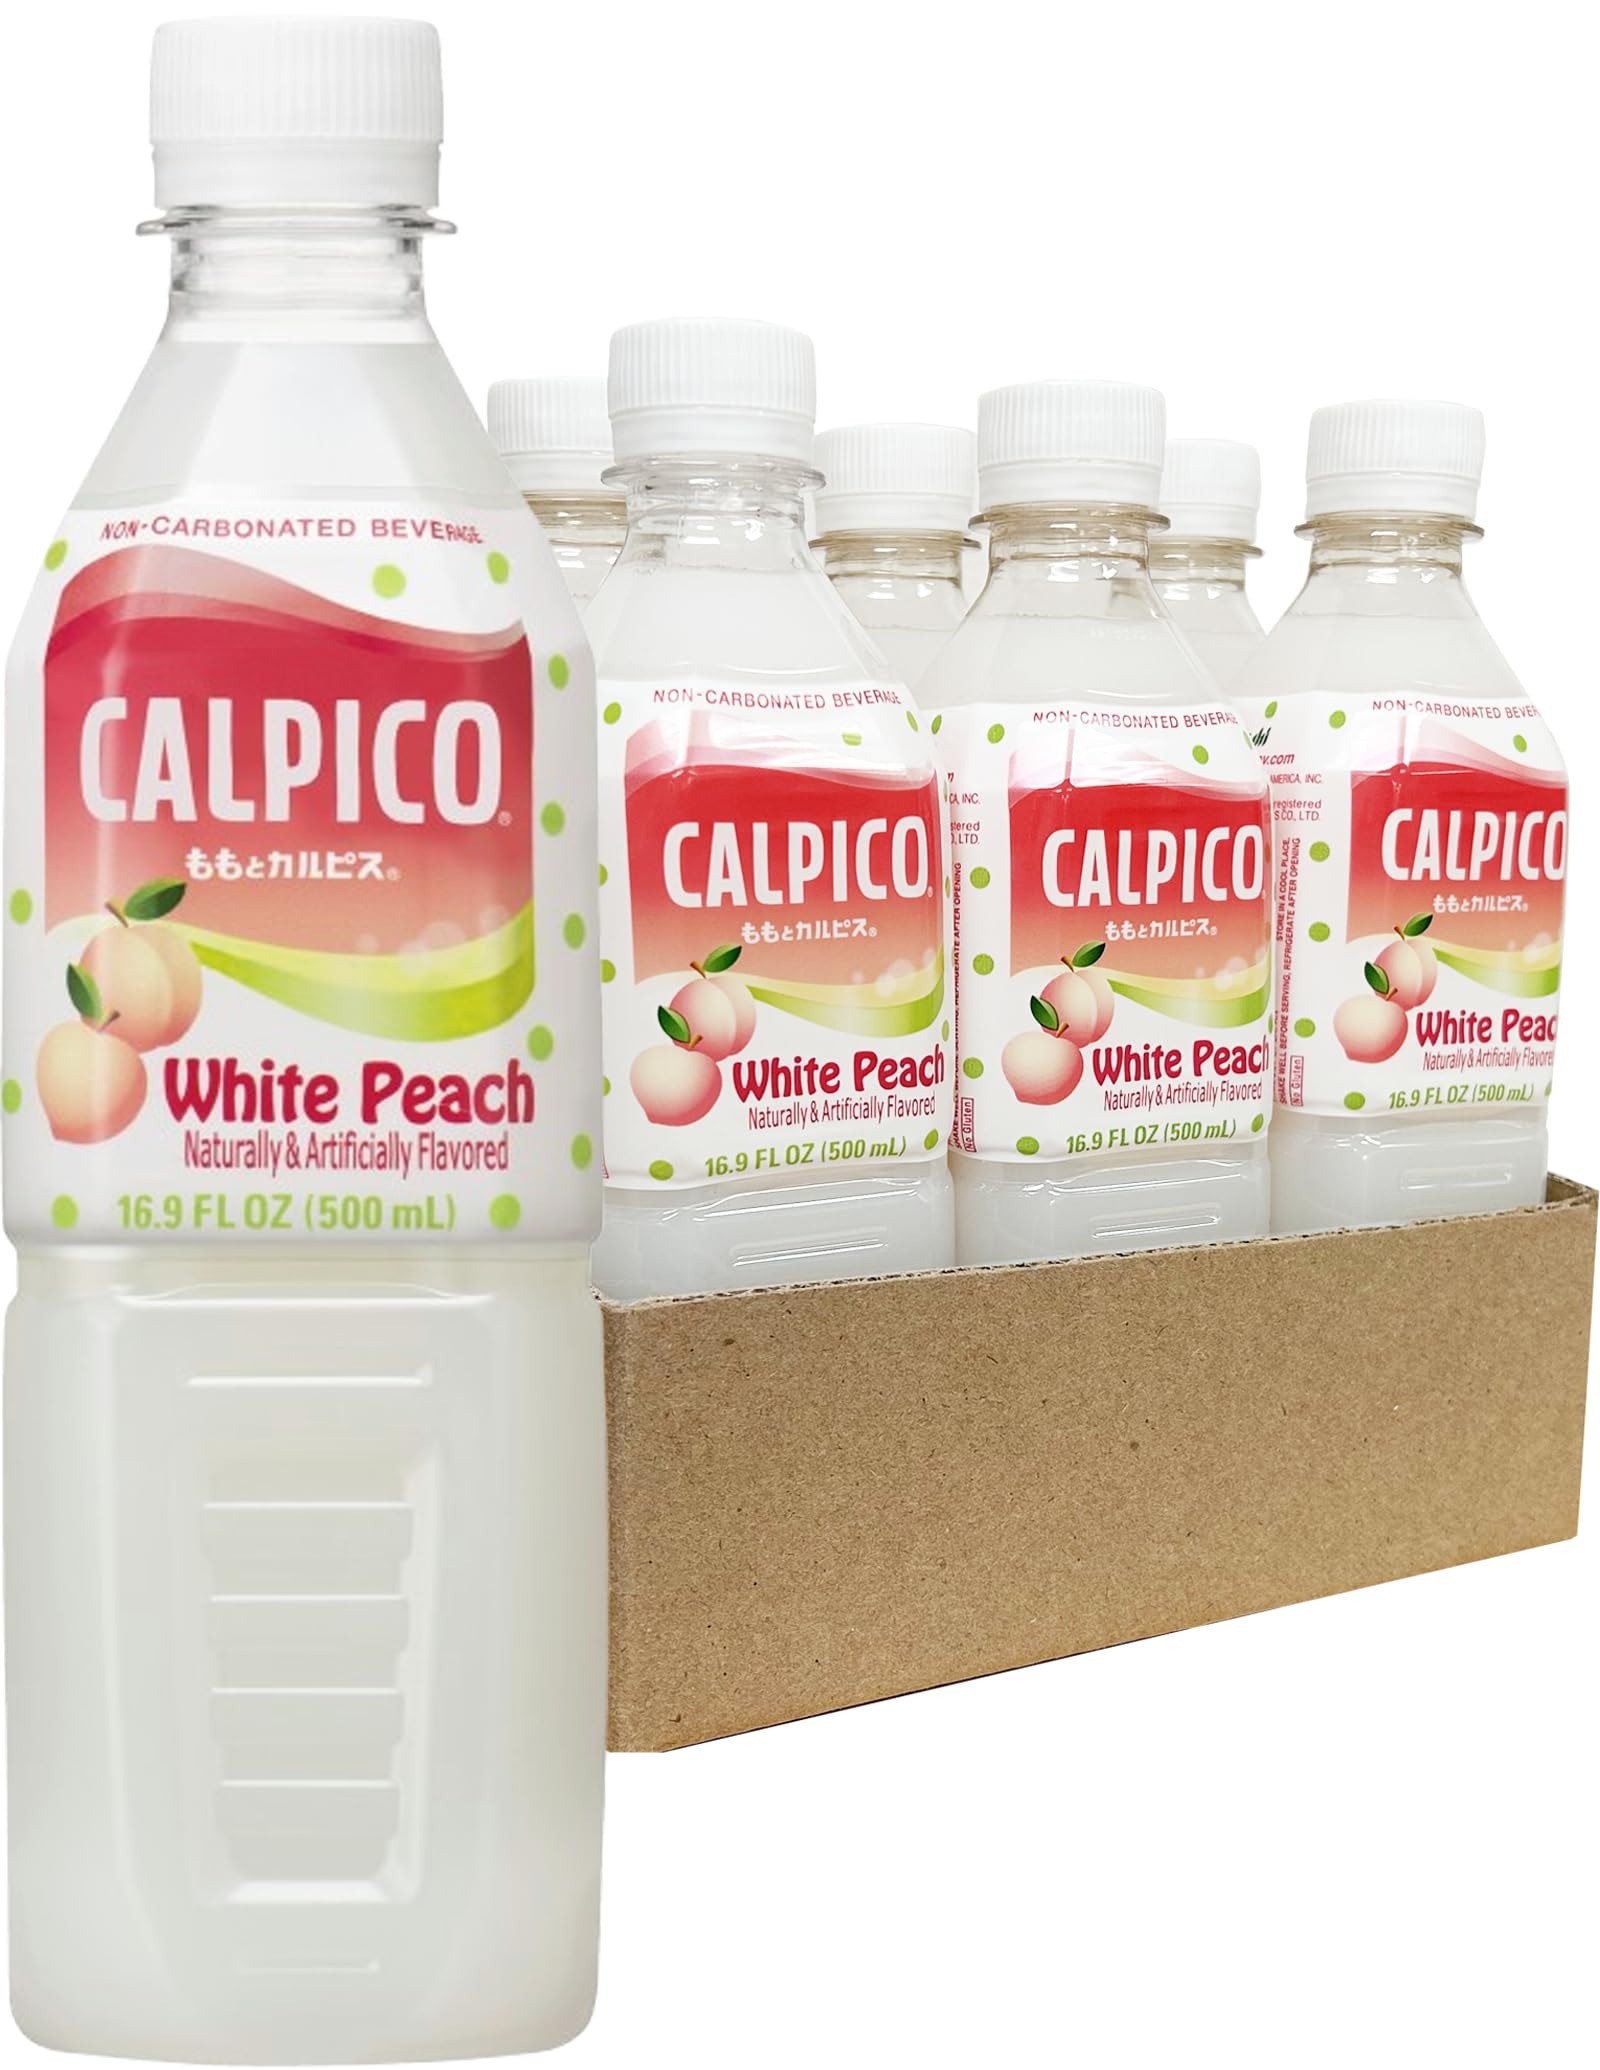
Item Name: CALPICO White Peach, Non-Carbonated Drink, Japanese Beverage Contains Peach Juice Concentrate, Sweet and Tangy Asian Drink, 16.9 FL oz. (Pack of 6)
Bullet Point 1: WHAT IS CALPICO: CALPICO is a refreshing soft drink with a distinctive smooth, light taste that is perfect balance of sweet and tangy.
Bullet Point 2: UNIQUE TASTE: Enjoy thirst-quenching, smooth taste with a hint of real peach.
Bullet Point 3: JAPANESE DRINK: Sold in Japan under CALPIS brand; CALPIS is the Japanese iconic beverage brand since 1919.
Bullet Point 4: PACK SIZE: 16.9 fl oz. (6 bottles /Pack)
Product Description: <p> <strong> CALPICO White Peach <strong> <br/> </p> <p> ●Refreshingly sweet and tangy non-carbonated fruity drink, tastes like real fruit. </p> <p> ●Well known in Japan as CALPIS &amp; fruits, CALPICO White Peach contains peach juice concentrate. </p> <p> ●CALPICO is different from traditional fruit juice with a distinctive refreshing and smooth body. You can enjoy the perfect balance of sweet and tangy with a hint of peach. </p> <p> ●A great choice for those of you who are looking for a refreshing peach drink or a unique Asian drink. </p> <p> ●CALPICO drink is available in a variety of fruit flavors (CALPICO Strawberry, CALPICO Mango, CALPICO Lychee). </p> <p> ●Naturally and artificially flavored. </p><p>●Reformulated with less sugar from spring 2021</p> <p>●Allergens: Milk and Soy
Value: 101.4
Unit: Fl Oz

Price: 2.79